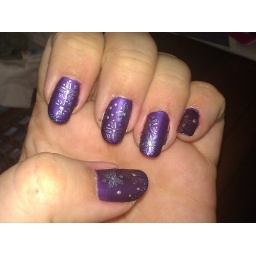
Avon Matte polish in Violet, Konad plate M62 with blue and silver metalic nail polish. 12/09/10.